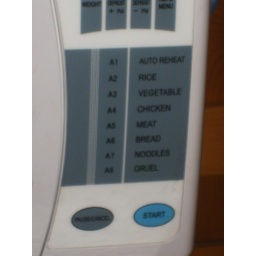
A Romanian microwave - apparently chicken and meat are different categories. And gruel deserves its own setting in Romania...